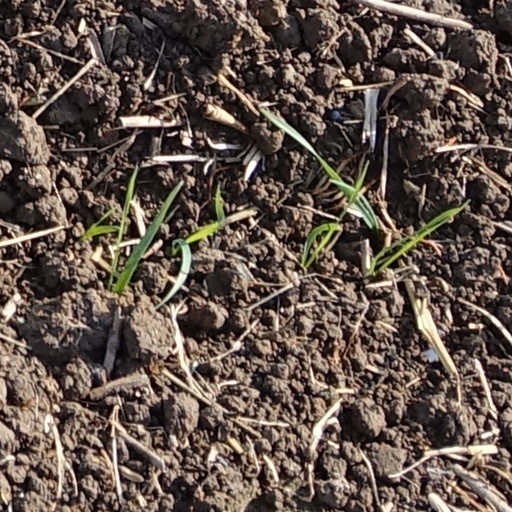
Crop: wheat